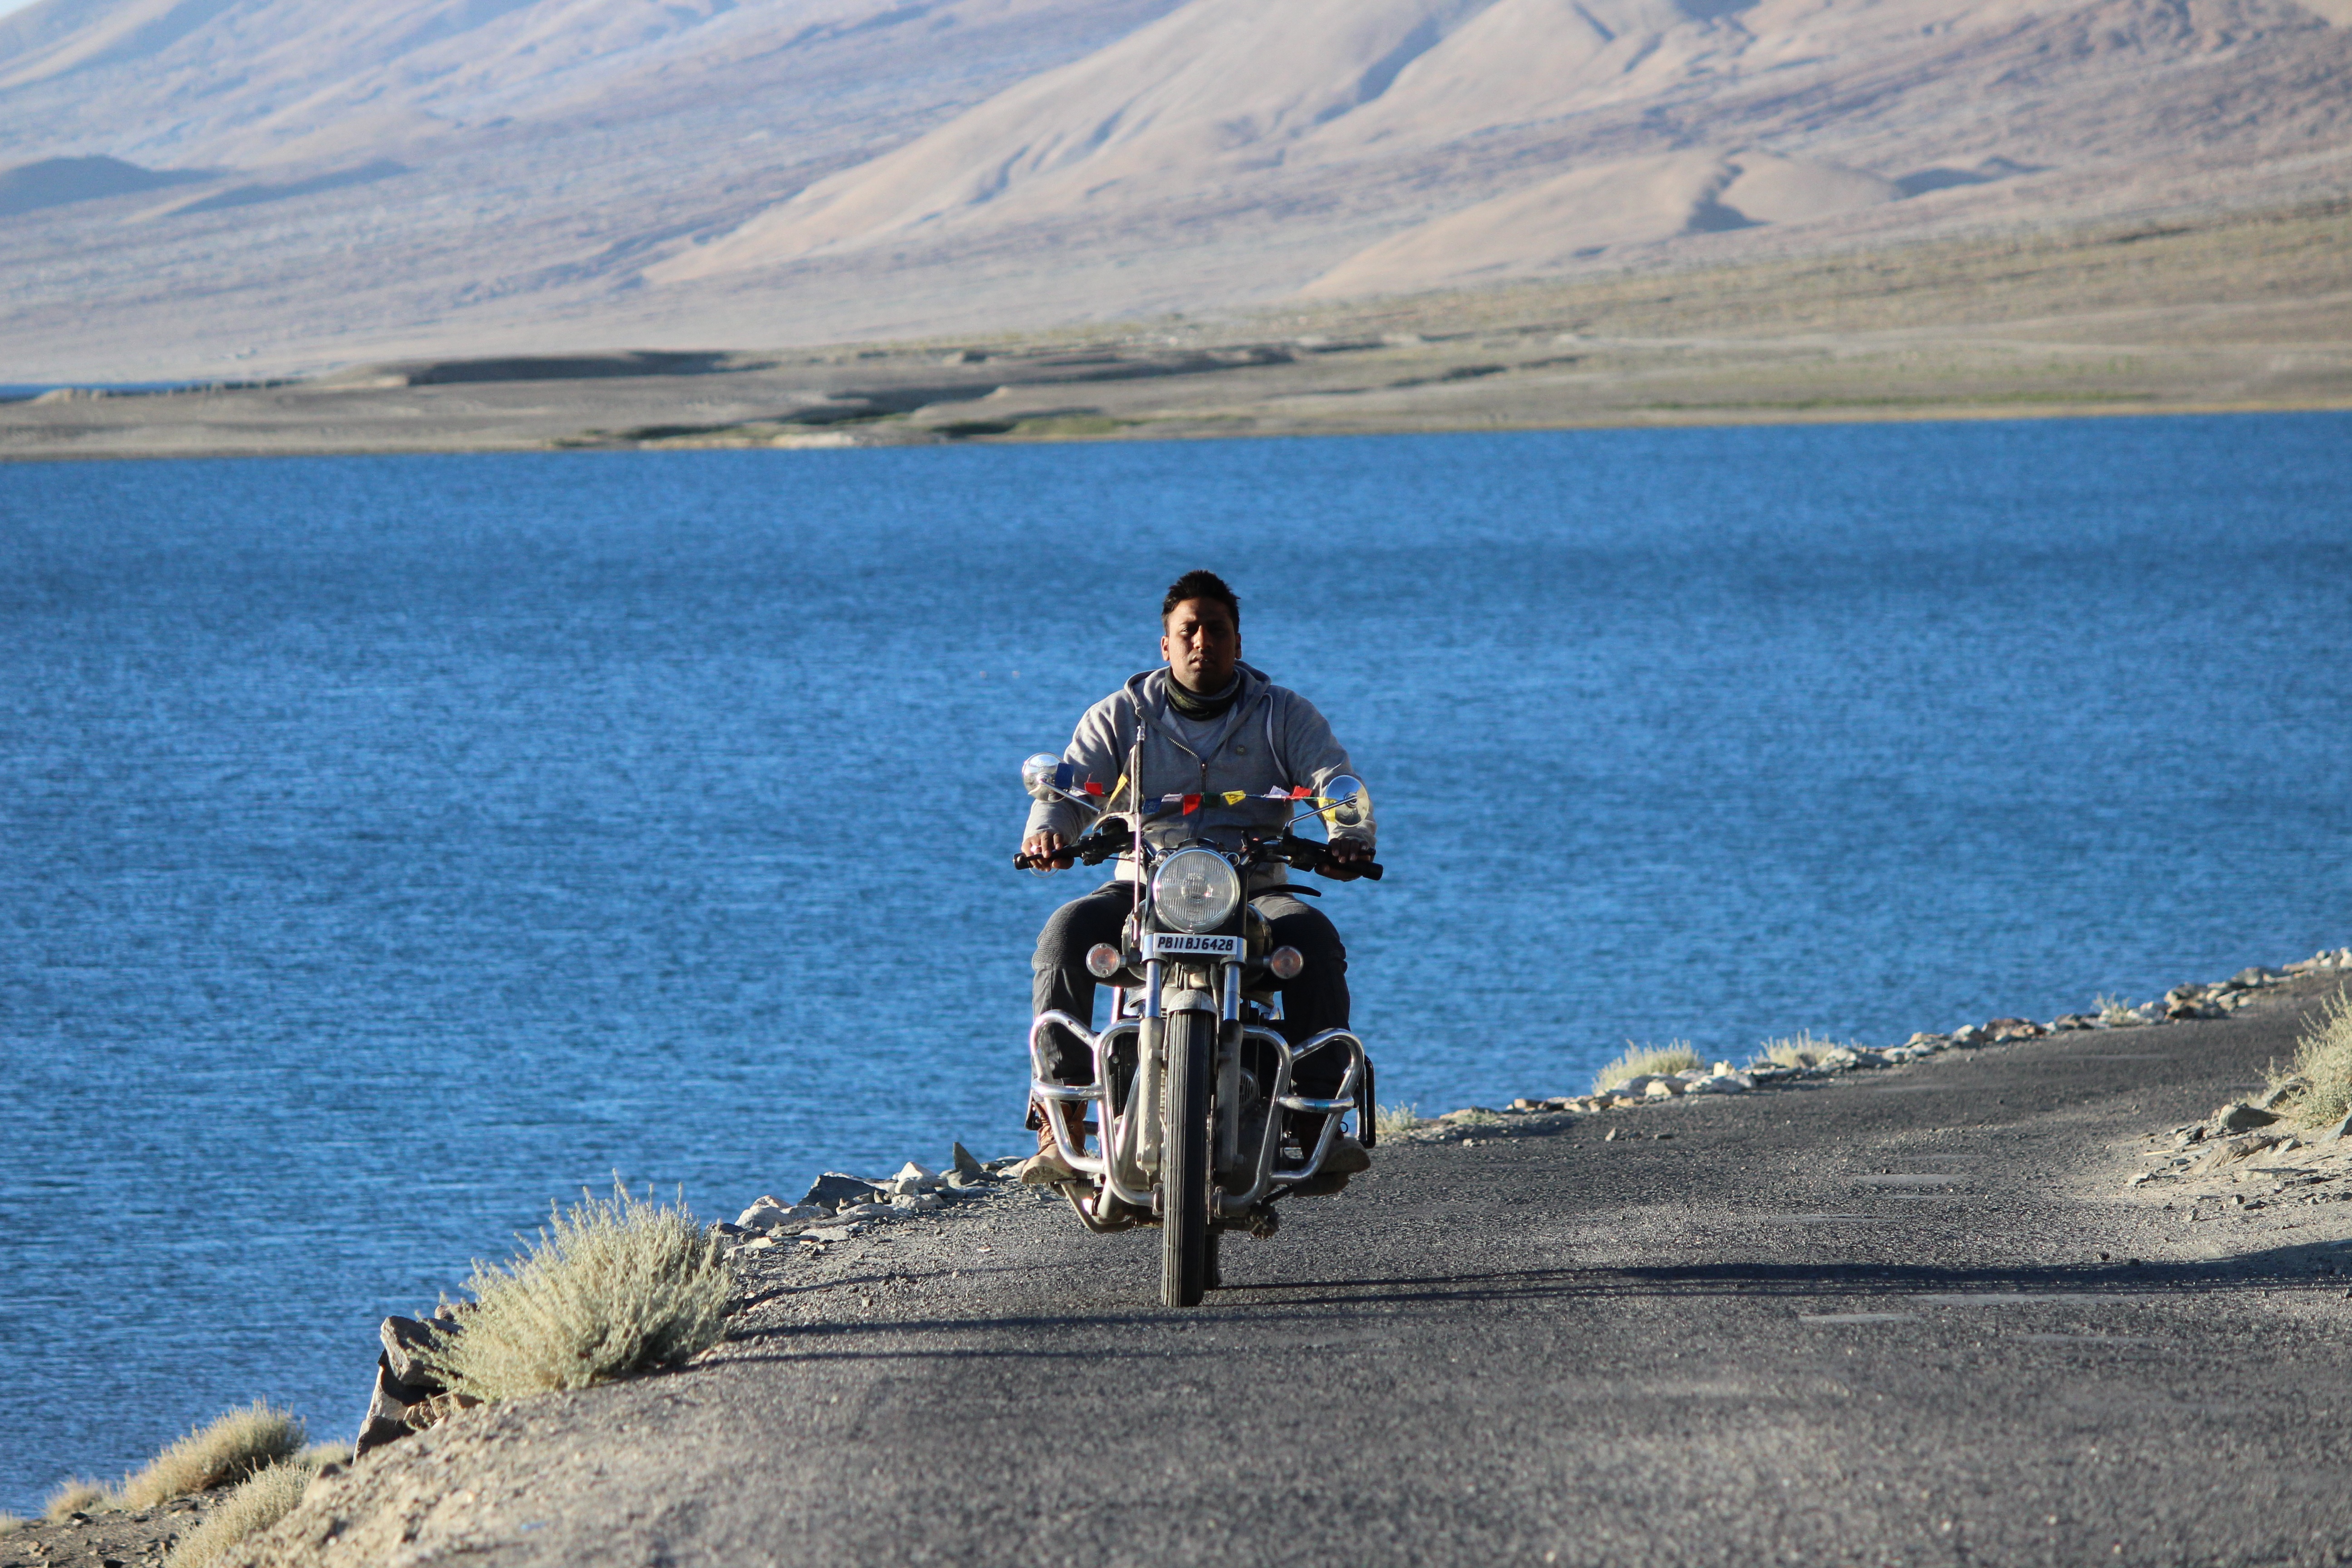
landscape, sea, coast, water, sand, mountain, sky, lake, bicycle, mountain range, rider, vehicle, motorcycle, scenery, blue, extreme sport, terrain, mountain bike, cycling, bullet, ladakh, mountain biking, leh, kashmir, pangong, himalyan